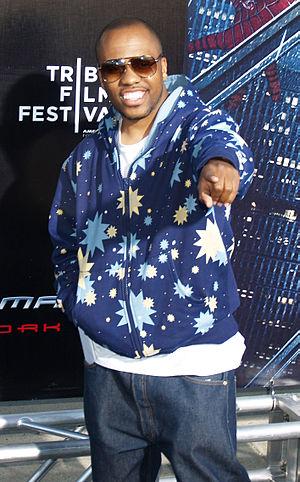
Consequence, de son vrai nom Dexter Raymond Mills, Jr., né le 14 juin 1977 dans le Queens, New York, est un rappeur, chanteur et producteur américain. Consequence lance sa carrière musicale en 1996, apparaissant sur le quatrième album de A Tribe Called Quest intitulé Beats, Rhymes and Life. En mars 2007, il publie son premier album solo, Don't Quit Your Day Job!, aux labels Columbia Records et GOOD Music. Consequence quitte GOOD Music en 2011.